Iyoshi Station

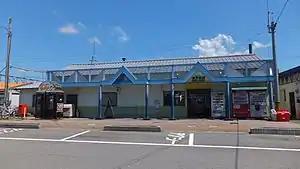
Iyoshi Station, July 2008

is a passenger railway station located in the city of Iyo, Ehime Prefecture, Japan. It is operated by JR Shikoku and has the station number "U05". The station is located near Gunchū Port Station on the Gunchū Line, owned by Iyotetsu.